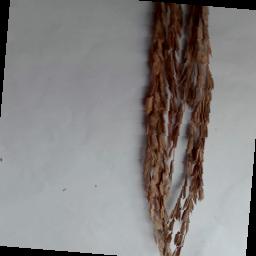
Label: Rice___Neck_Blast